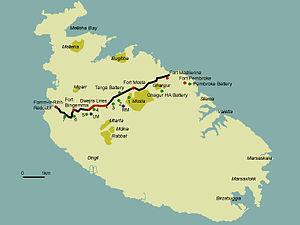
Les lignes de Victoria, à l'origine connues sous le nom de front nord-ouest et parfois officieusement appelées Grande Muraille de Malte sont un grand ensemble de fortifications flanquées de tours défensives et de forts, qui s'étend sur 12 kilomètres dans toute la largeur de l'île de Malte, en séparant le nord de l'île du sud plus peuplé.